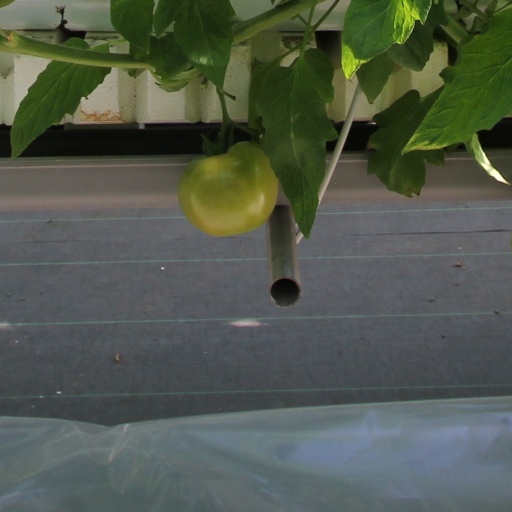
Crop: tomato